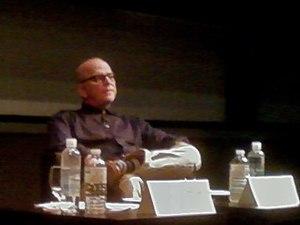
Allen Coulter est un réalisateur américain de série télévisée originaire du Texas. Il travaille à New York.